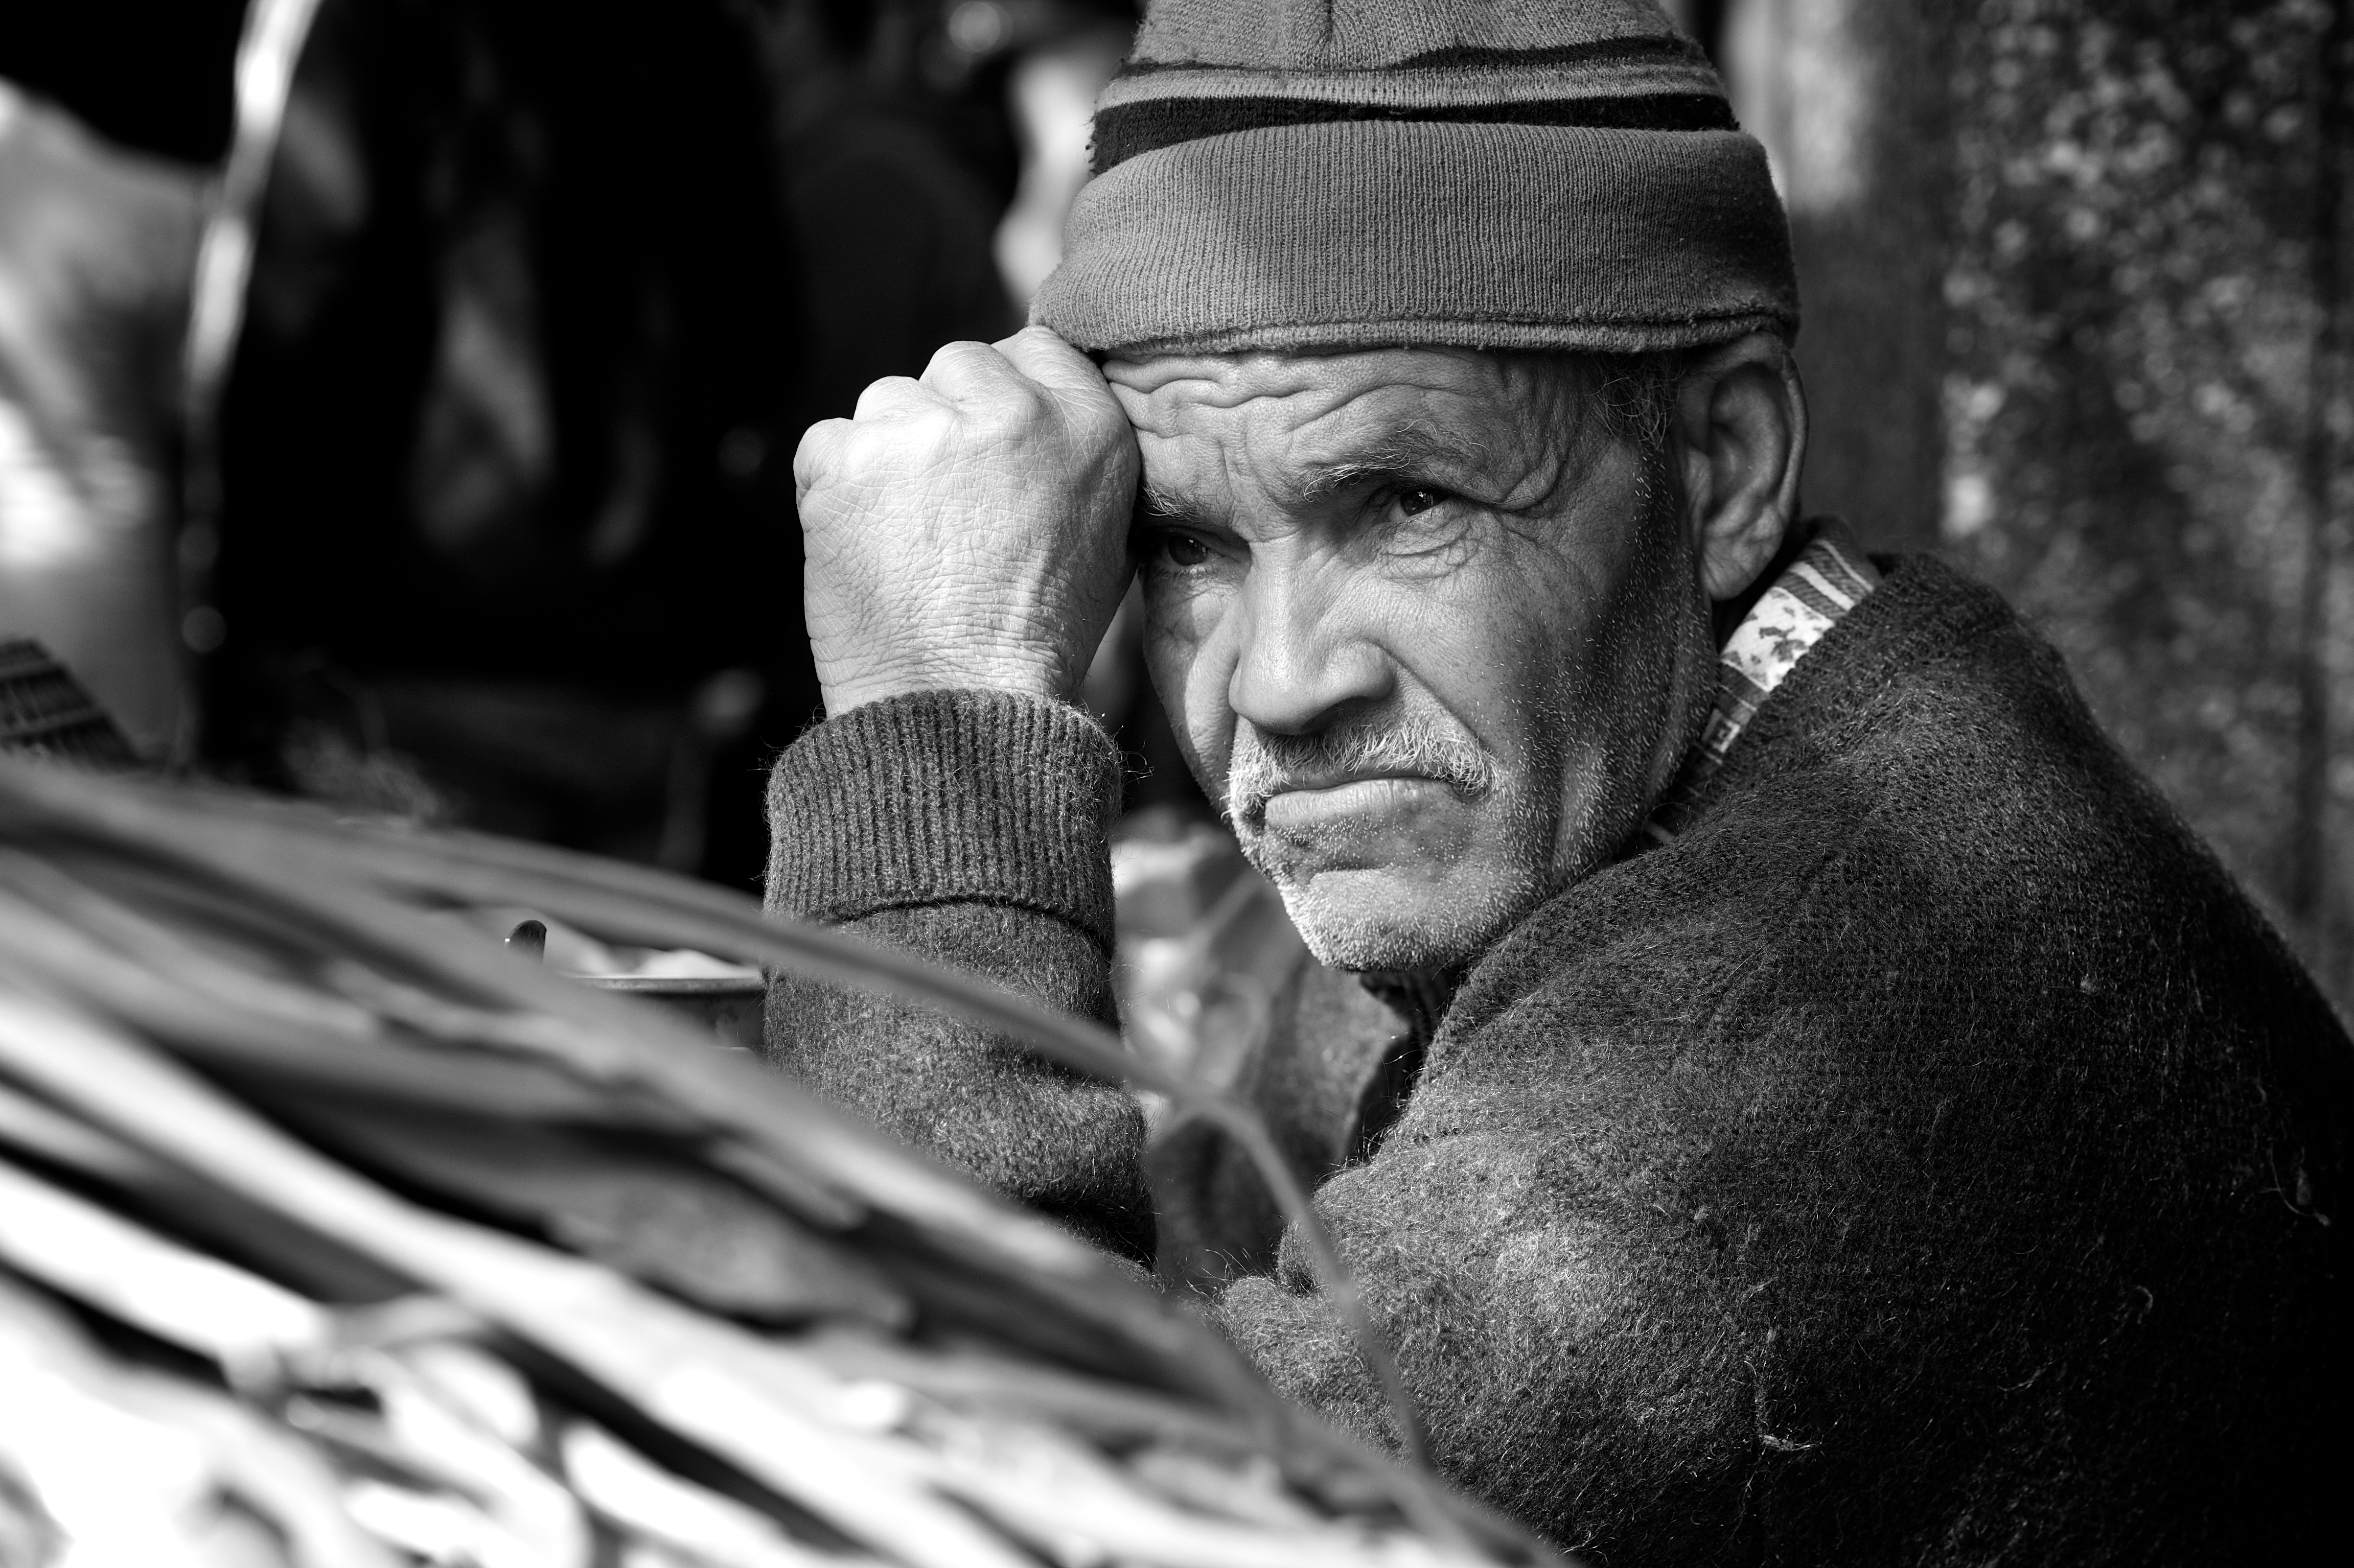
man, person, black and white, people, white, street, photography, ebook, male, portrait, training, black, monochrome, streetphotography, flickr, thomas, video, olympus, photograph, omd, fuji, leica, monochrom, leuthard, hcb, thomasleuthard, monochrome photography, film noir